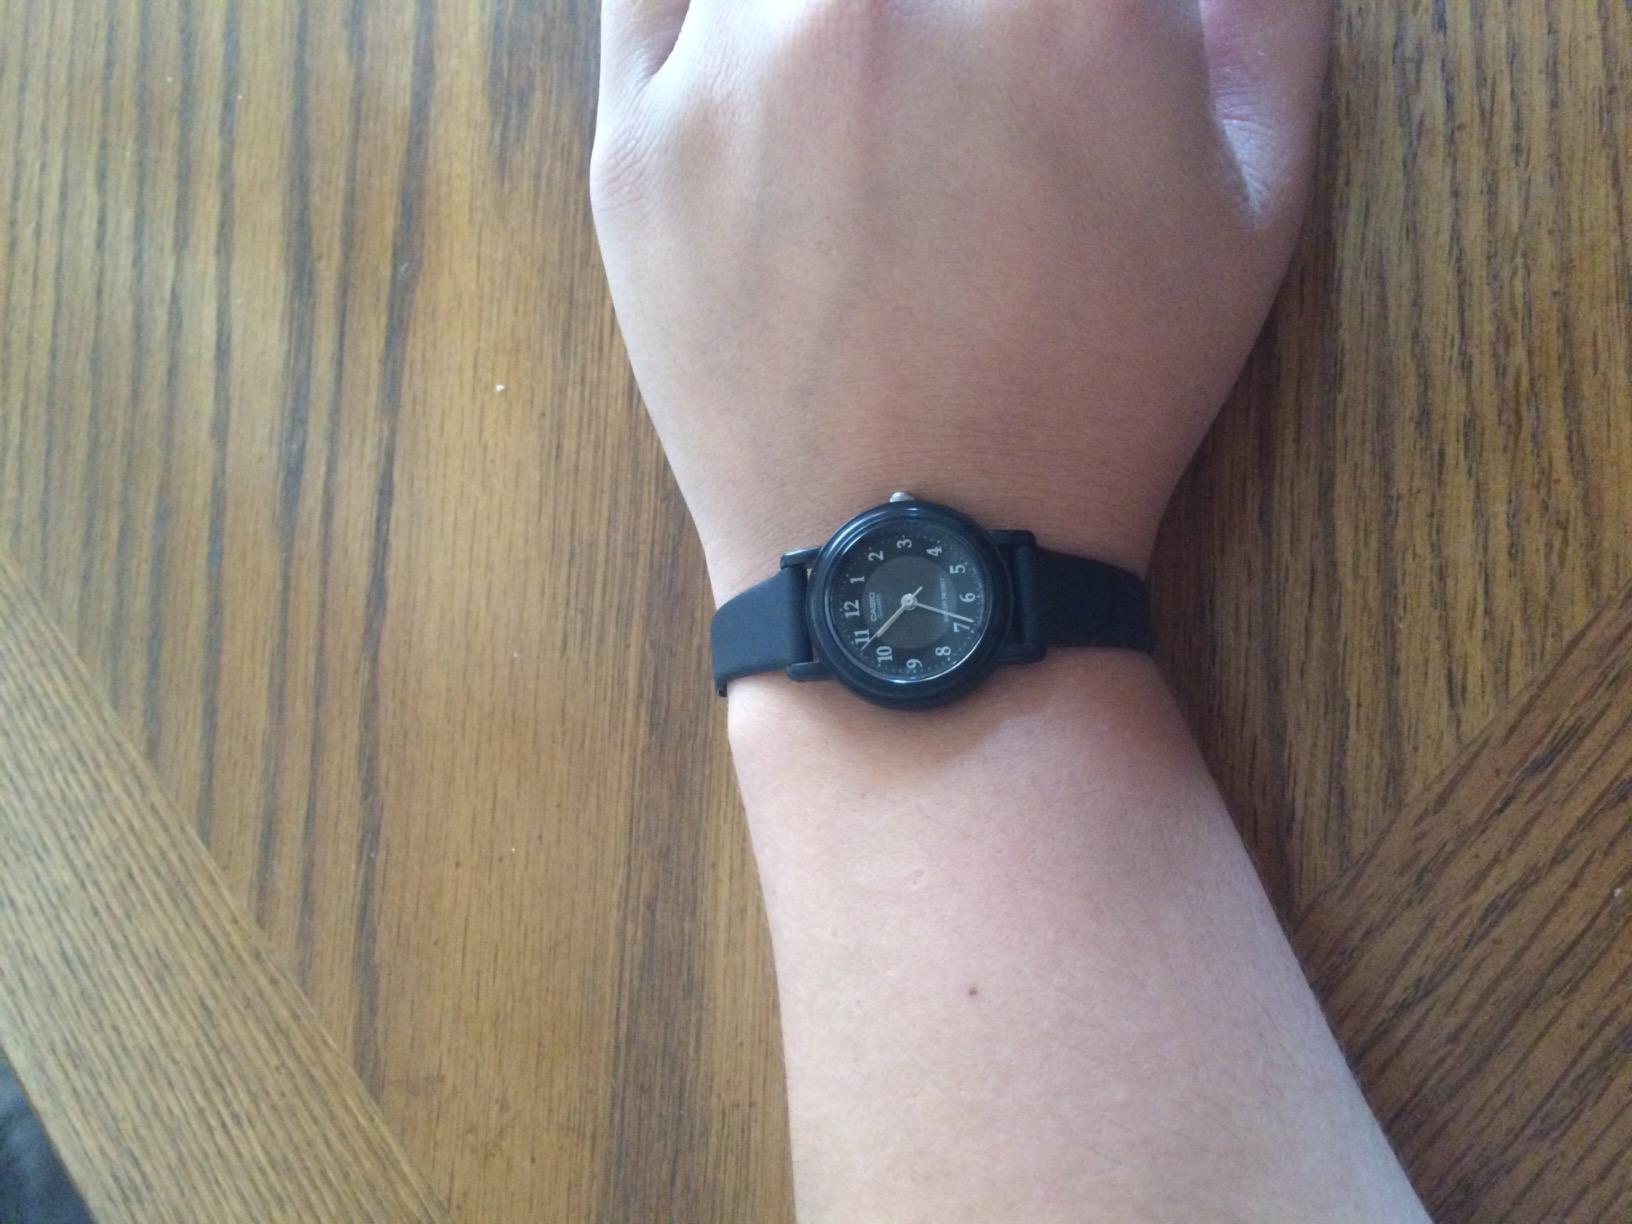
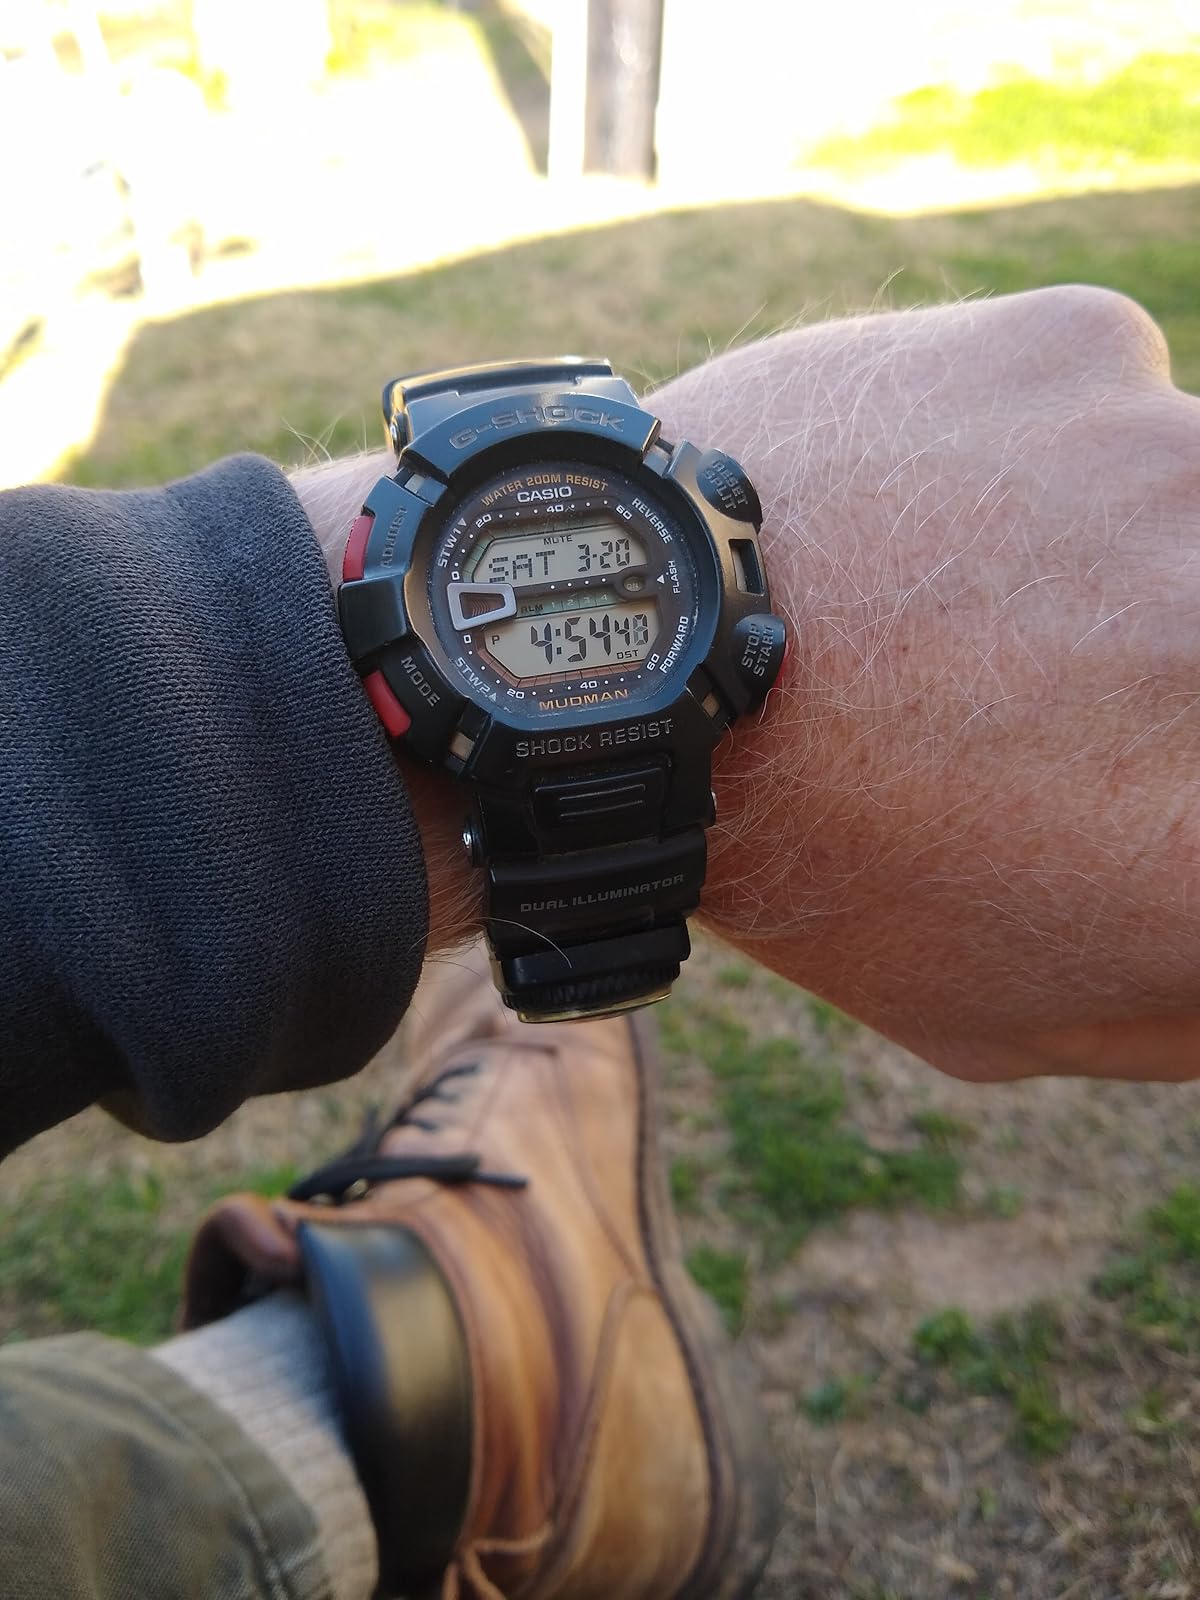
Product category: accessories_watch
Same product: no